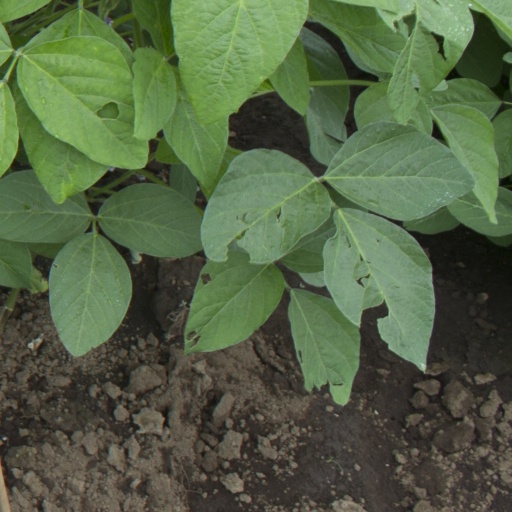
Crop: soybean